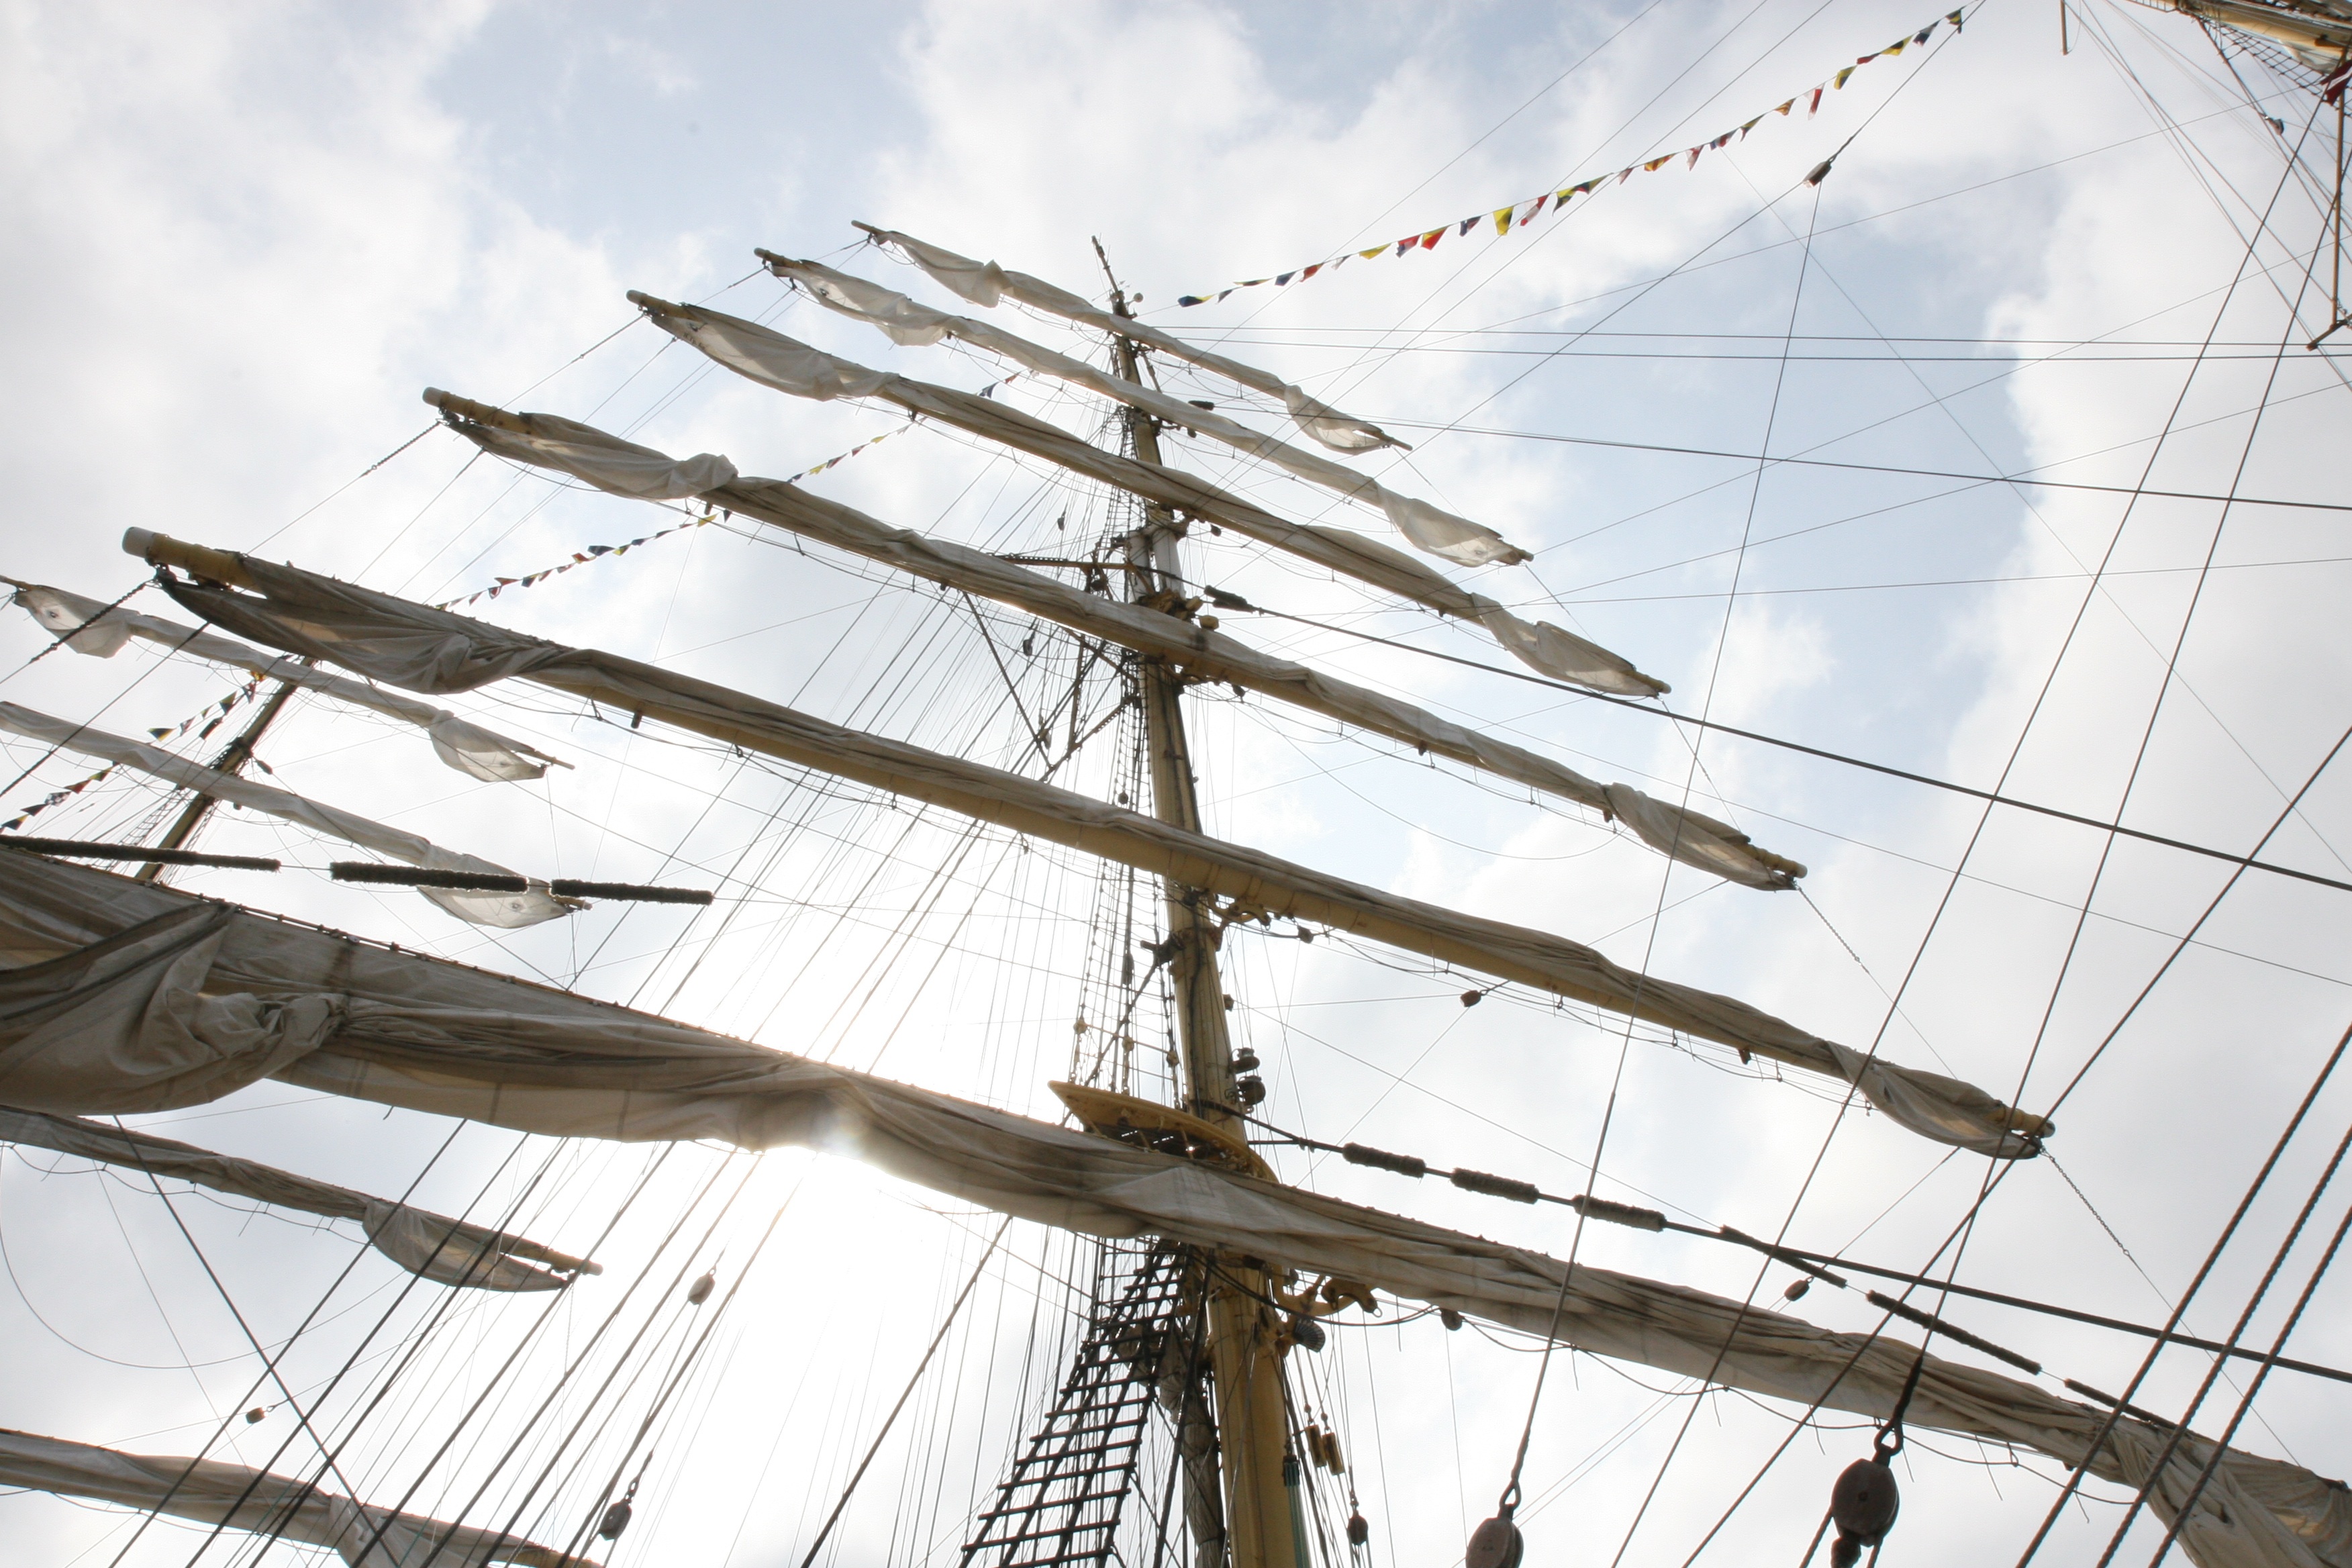
adventure, ship, line, vehicle, mast, sailing, sailboat, sail, clipper, watercraft, schooner, windjammer, barque, brig, sailing ship, tall ship, galleon, full rigged ship, ship of the line, caravel, brigantine, barquentine